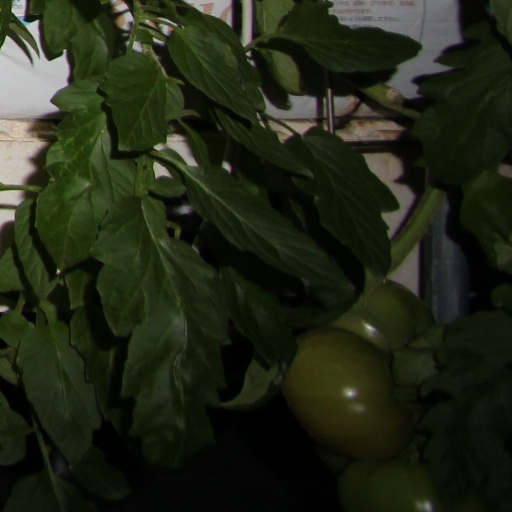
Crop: tomato